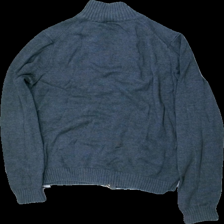
View: back
Type: Sweater
Category: Unisex
Brand: Not in the list
Brand text on label: buddha
Colors: Grey
Material: 54% akryl 46% bomull
Cut: Turtle neck
Size: M
Season: All
Damage: nopprigt
Damage location: middle right
Damage 2: dragkedja sönder
Damage 2 location: bottom center
Price range: <50
Recommended usage: Export
Description: sweater med dragkedja